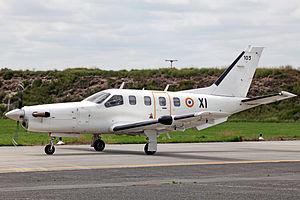
L'escadron de transport 00.060, anciennement appelé escadron de transport, d'entraînement et de calibration, est une unité de l'Armée de l'air française ayant notamment pour mission d'assurer le transport du président de la République et des autorités gouvernementales.
L'escadron de transport 00.060, anciennement appelé escadron de transport, d'entraînement et de calibration, est une unité de l'Armée de l'air française ayant notamment pour mission d'assurer le transport du président de la République et des autorités gouvernementales.